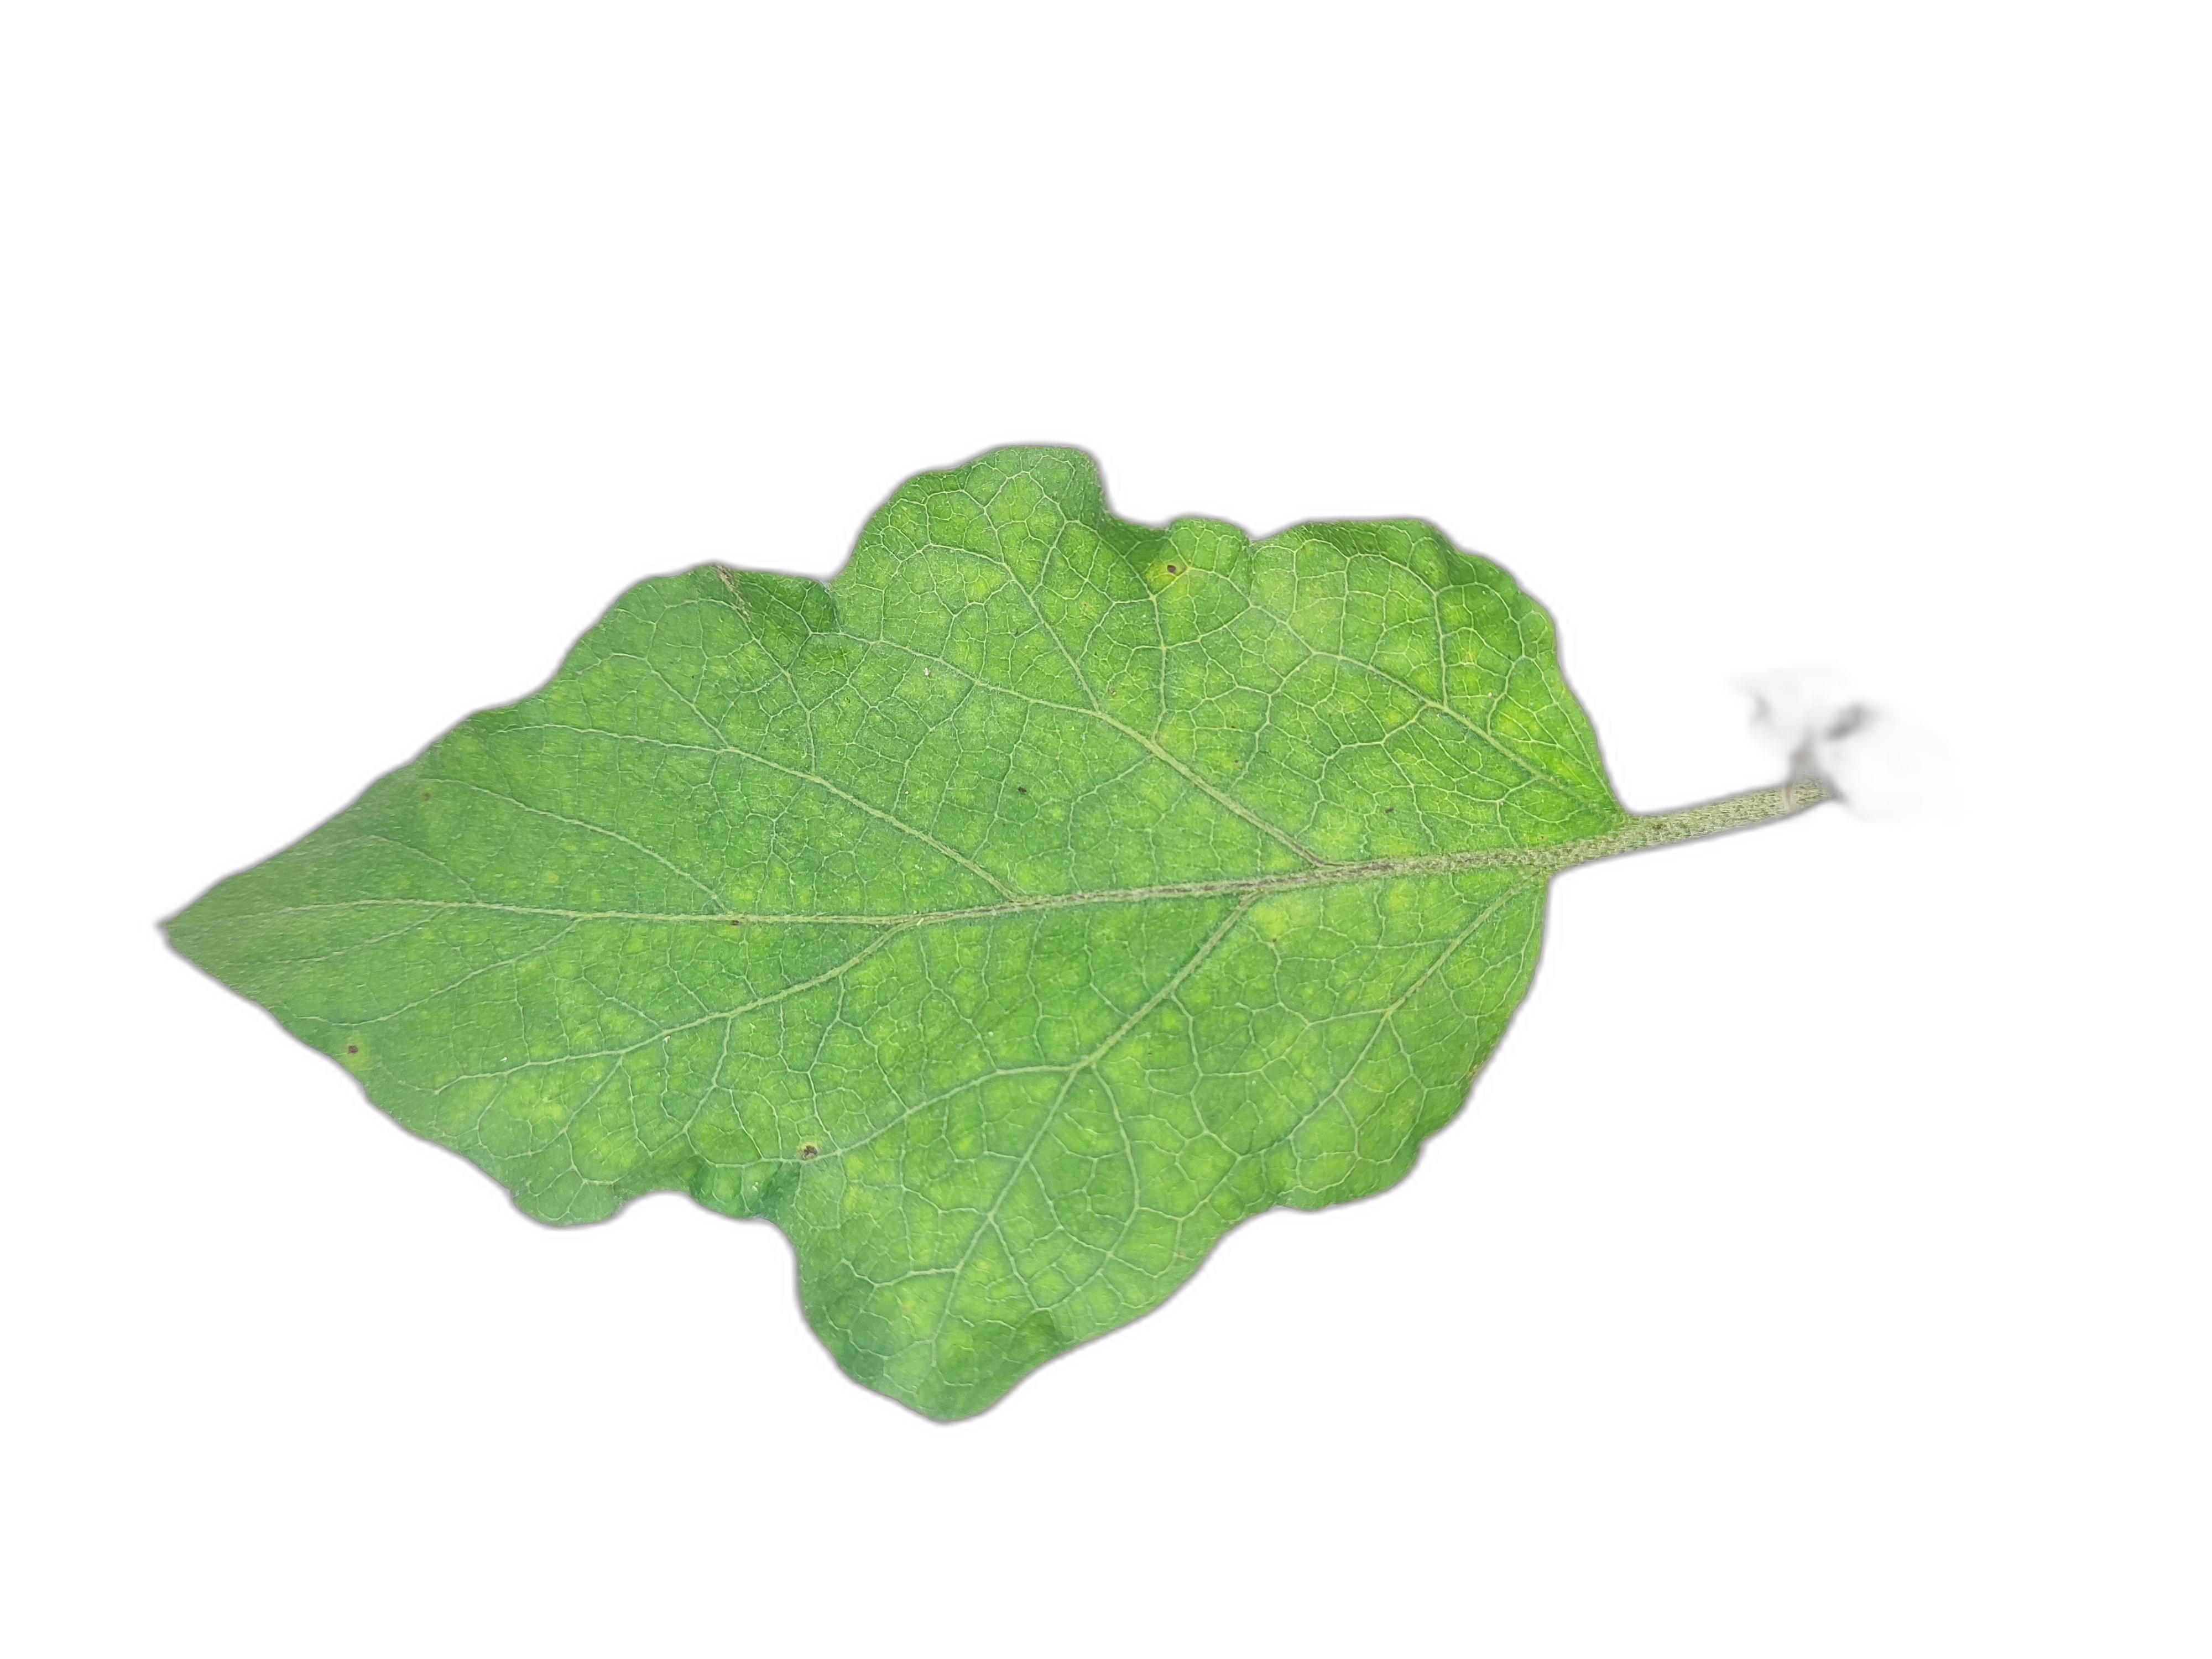
Label: Healthy Leaf